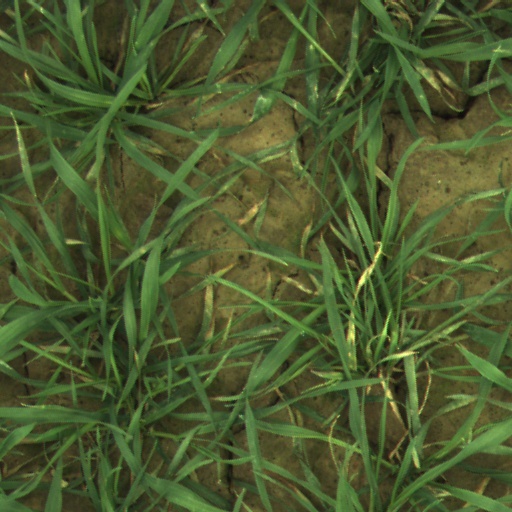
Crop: wheat